Oliver Kelly

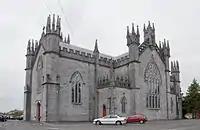
Tuam Cathedral, for whose building Archbishop Kelly was responsible.

Born in 1777 in Curraghmore, near Ballinasloe in County Galway, educated at Lawrence Duffy's School (Peterswell), going to the Irish College at Salamanca to study for the priesthood in 1795, he was ordained to the priesthood in 1800. He was the Vicar Capitular of the Archdiocese of Tuam, before being appointed Archbishop of Tuam by papal brief on 4 October 1814. He was consecrated on 12 March 1815 by the Most Reverend John Thomas Troy, Archbishop of Dublin, with the Most Reverend Daniel Murray, Coadjutor Archbishop of Dublin and the Most Reverend Kyran Marum, Bishop of Ossory, serving as co-consecrators. He was responsible for the building of the Cathedral Church of the Assumption of the Blessed Virgin Mary, Tuam.